T.M. Landry College Preparatory

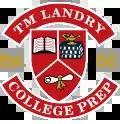

T.M. Landry College Preparatory (also known simply as T.M. Landry) was an unaccredited, co-educational private college-preparatory school in Lafayette, Louisiana for grades K–12. The school initially made headlines for its 100% acceptance rate into 4-year colleges, but received negative attention in 2018 as the subject of an investigative report by "The New York Times", detailing allegations of abuse of students and fabrication of transcripts and college applications. In 2019, the Federal Bureau of Investigation launched an investigation on the school. Following the controversy, the school's co-founders, Michael and Tracey Landry, stepped down from the school board but continued to serve as teachers at the school. As of 2022, the school has been closed.